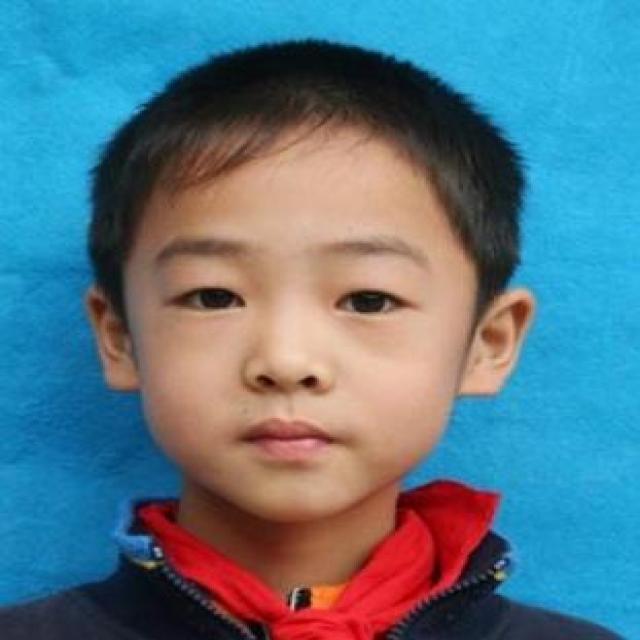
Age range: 0-12